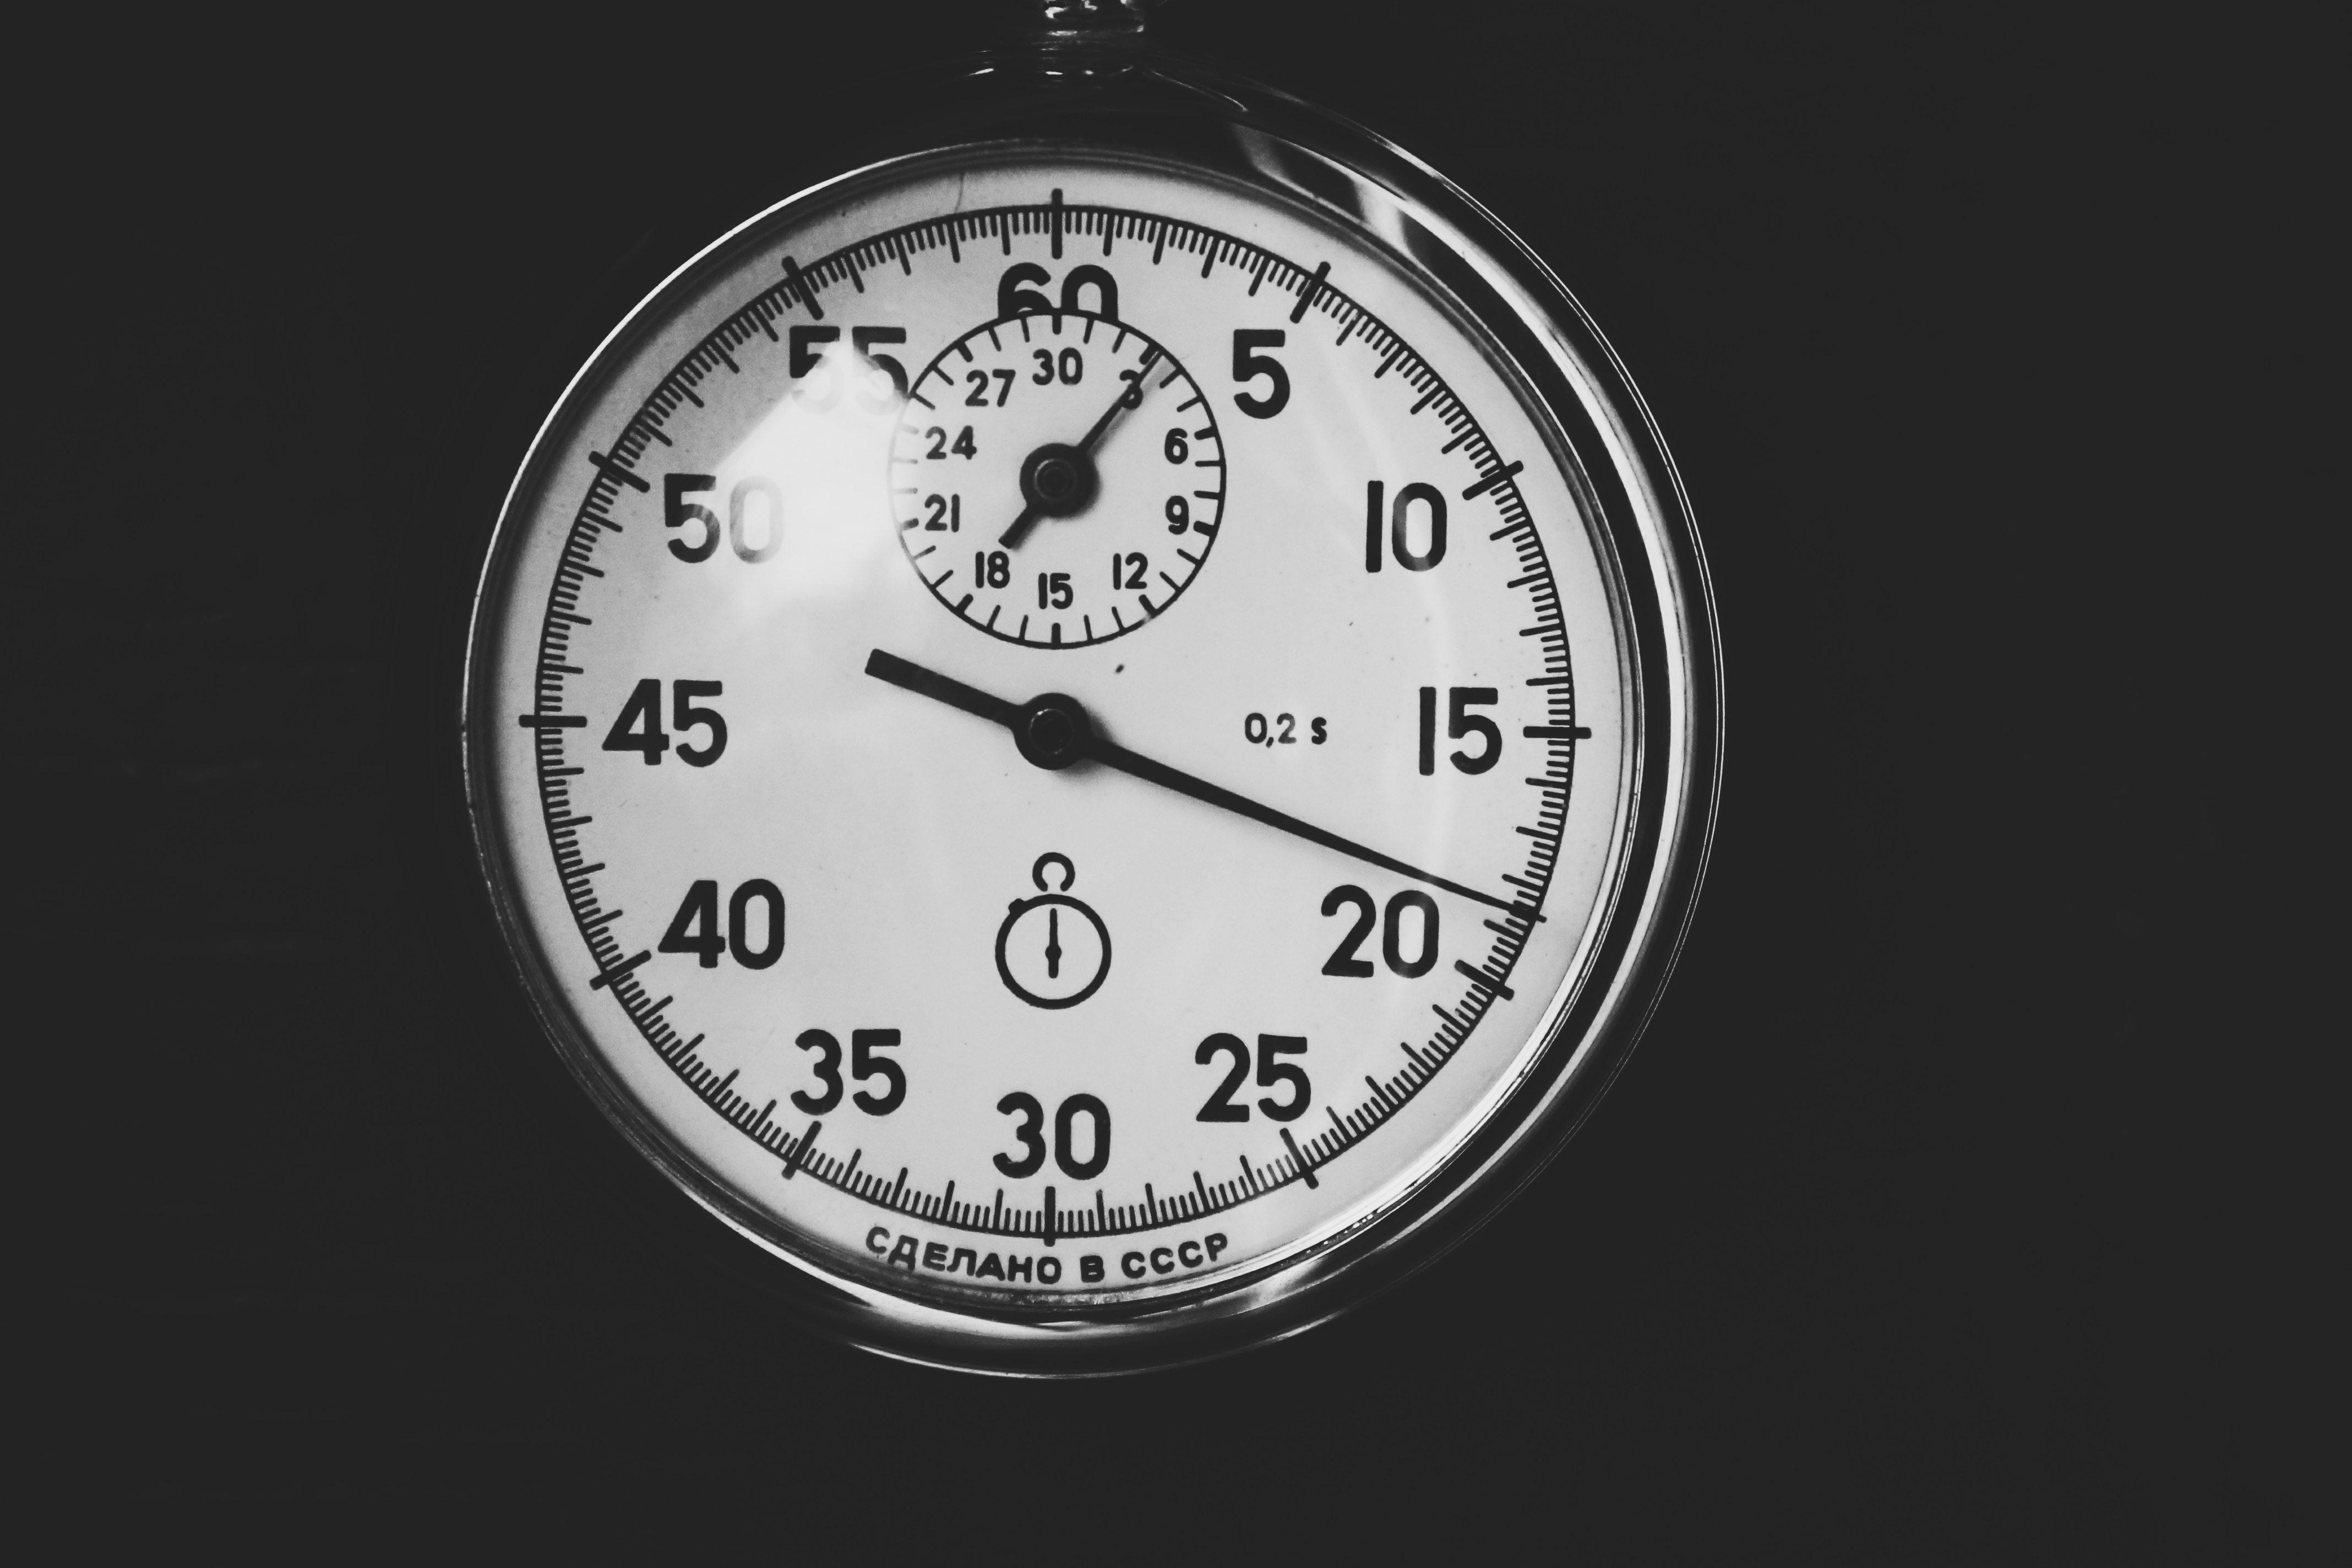
watch, hand, black and white, clock, time, hour, metal, gauge, decor, minute, circle, start, flat, stop, stopwatch, countdown, second, monochrome photography, home accessories